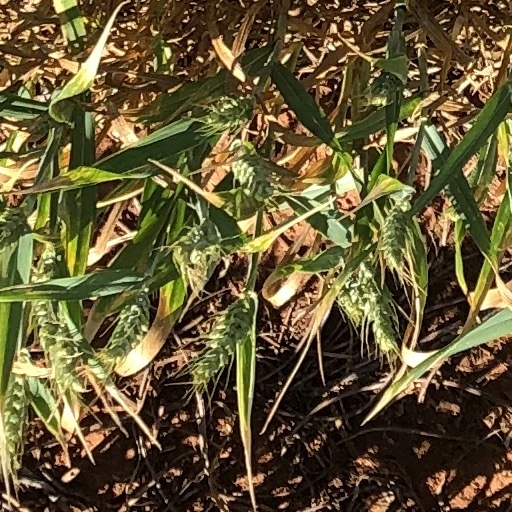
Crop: wheat